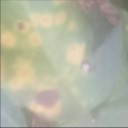
Label: Leaf_rust